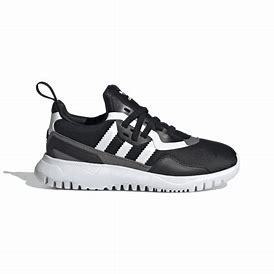
Brand: Adidas
Model: Originals Flex